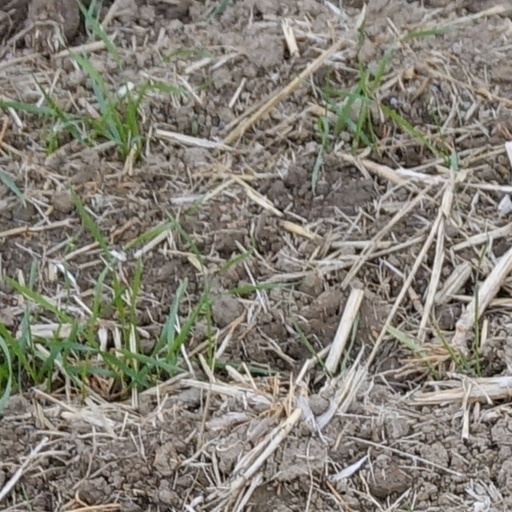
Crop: wheat